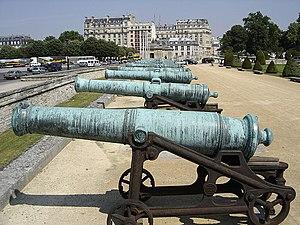
L'Hôtel des Invalides, Paris, France. Vue des canons de la batterie triomphale devant le bâtiment.
L’hôtel des Invalides est un monument parisien dont la construction fut ordonnée par Louis XIV par l'édit royal du 24 février 1670, pour abriter les invalides de ses armées. Aujourd'hui, il accueille toujours des invalides, mais également la cathédrale Saint-Louis des Invalides, plusieurs musées et une nécropole militaire avec notamment le tombeau de Napoléon Iᵉʳ. C'est aussi le siège de hautes autorités militaires, comme le gouverneur militaire de Paris et rassemble beaucoup d'organismes dédiés à la mémoire des anciens combattants ou le soutien aux soldats blessés.